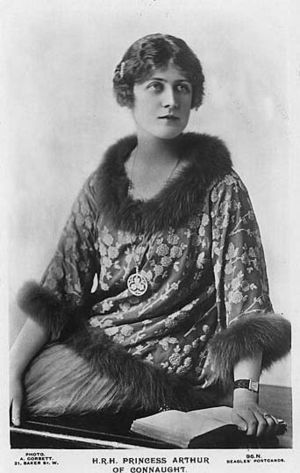
Prinsesse Alexandra, 2. hertuginde af Fife
Prinsesse Alexandra, 2. hertuginde af Fife GCStJ var datterdatter af kong Edward 7. af Storbritannien og Alexandra af Danmark.